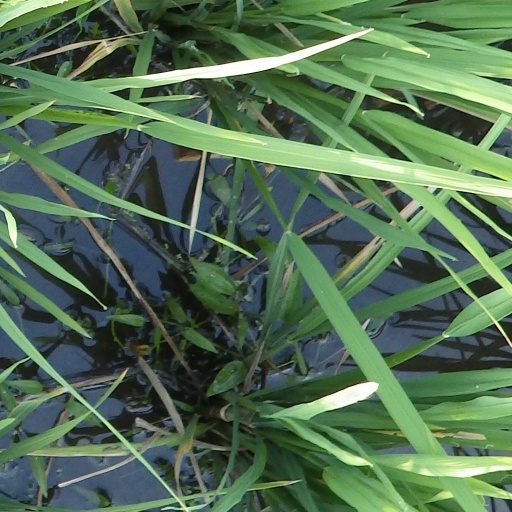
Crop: rice